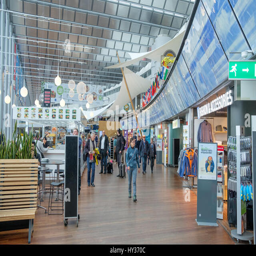
travellers between the international and domestic terminal .